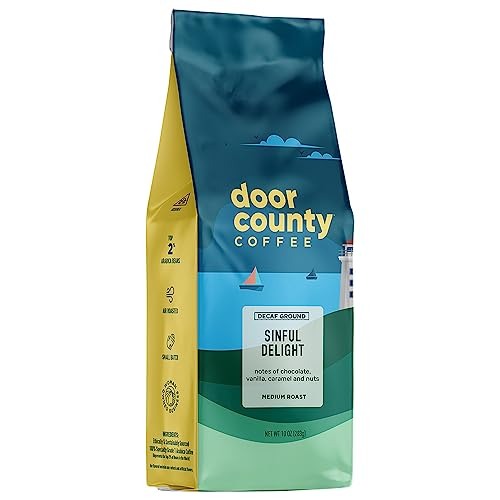
Item Name: Door County Coffee - Sinful Delight DECAF, Chocolate, Vanilla, Caramel and Hazelnut Flavored Ground Coffee - Medium Roast, 283g
Bullet Point 1: WEEKS SUPPLY OF COFFEE: Includes one 10 oz bag of flavored ground coffee to make about 7 pots of gourmet coffee in a drip style, regular coffee brewer.
Bullet Point 2: TOP SOURCED: We use only Specialty Class 1 Arabica coffee beans to make our flavored coffee ground medium roast, the top 2% of the coffee beans grown in the world!
Bullet Point 3: AIR ROASTED: Located in Door County, Wisconsin, Door County Coffee is a small, family-owned business, roasting every gourmet coffee bean to perfection, and to the same degree every single time using Hot Air Roasting in Fluidized Air Bed Roasters. This specialized and unique process suspends the beans in hot air to be sure they are moving at all times and roast evenly.
Bullet Point 4: GUILT FREE TREAT: All of our specialty coffees can be enjoyed guilt-free. They are keto friendly with no dairy or gluten and contain 0 grams of sugar, fat, and carbs per 6 oz serving!
Bullet Point 5: READY TO BREW: No matter how you brew it, our medium roast ground coffee is perfectly ground to be ideal for a variety of coffee brewing methods, including traditional drip brewer, french press, or cold brew.
Product Description: This decaffeinated, ground, flavored coffee will complete your chocolate fix! A rich, smooth coffee for the true coffee lover. Intense flavors of chocolate with hints of vanilla, caramel, and hazelnuts. Your taste buds will never be happier. Sinful Delight DECAF, Sinful Delight DECAF flavoring, Sinful Delight DECAF flavored coffee, Chocolate flavored coffee, Vanilla flavored coffee, Nutty flavored coffee, Chocolate lover, Vanilla lover, Nut lover, coffee lover, decaf coffee. decaf ground coffee, decaf flavored coffee, coffee, door county, door county coffee, coffee beverages, craft coffee, coffee roaster, coffee beans, whole bean coffee, coffee ground, gourmet coffee, small-batch coffee, coffee bag, coffee grounds, flavored coffee ground, coffee flavored, flavored coffee, medium roast coffee, ground coffee, keto coffee, coffee gifts, ground coffee medium roast, coffee gift basket, coffee gift set, coffee gift, coffee flavoring, coffee beans whole beans, coffee flavoring, medium roast coffee beans, flavored coffee beans, medium roast ground coffee, coffee flavor, coffee flavors, coffee flavored, ground flavored coffee Door County Flavored Coffees are a great gift for anyone who loves: ground coffee medium roast, flavored coffee ground, flavored ground coffee, ground coffee flavored, medium roast coffee, gourmet coffee, coffee ground medium roast, medium roast ground coffee, specialty coffee, arabica coffee ground, ground flavored coffee, keto coffee, sugar free coffee, coffee beverages, craft coffee, coffee roaster, coffee beans, whole bean coffee, small-batch coffee, coffee bag, roast coffee, ground coffee, coffee gifts, ground coffee medium roast, coffee gift basket, coffee gift set, coffee gift, coffee flavoring, coffee beans whole beans, coffee flavoring, medium roast coffee beans, flavored coffee beans, lovers gift ideas, coffee gifts for coffee lovers, gifts for coffee lovers, coffee lover gifts.
Value: 10.0
Unit: Ounce

Price: 13.99